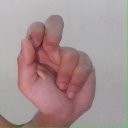
अक्षर: ढ